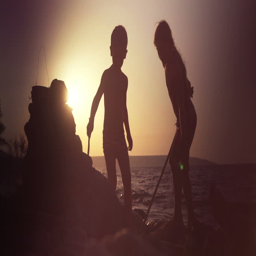
kids playing on the shore in sunset